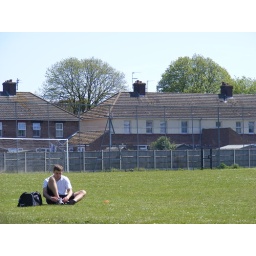
Day 8, in college all day and a photography exam, quick photo of houses from college field